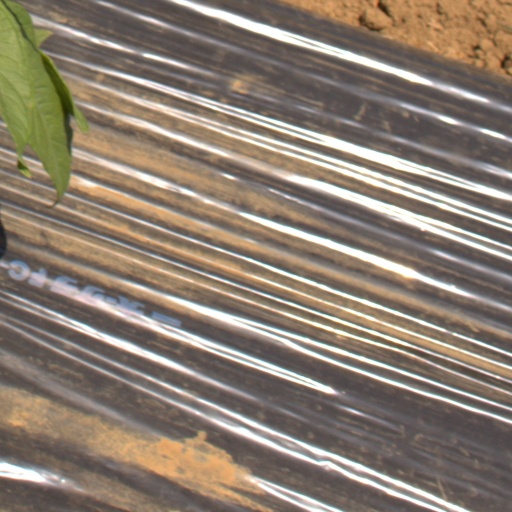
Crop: Jerusalem artichoke